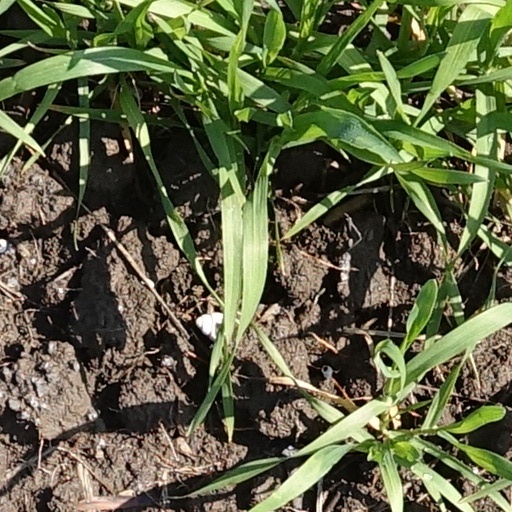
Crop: wheat